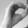
ASL letter: O